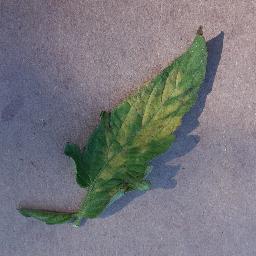
Label: Tomato___Leaf_Mold